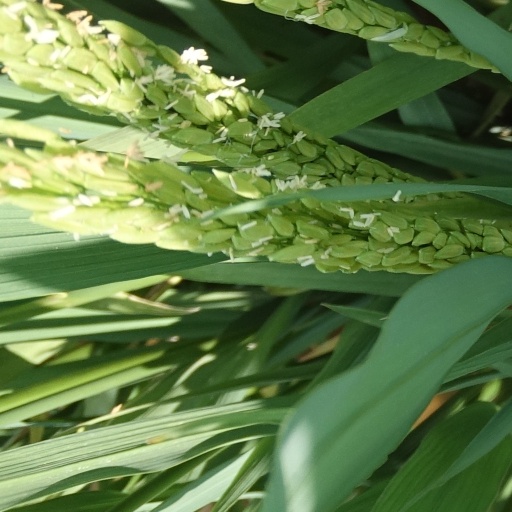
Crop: rice